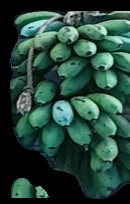
Variety: rasbale
Grade: grade2